Paul Somohardjo

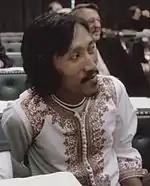
Somohardjo in 1975

Paul Slamet Somohardjo (born 2 May 1943) is a Surinamese politician. Somohardjo also owns a radio and television station.